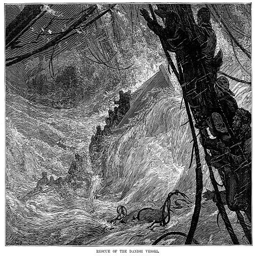
rescue of the vector art illustration